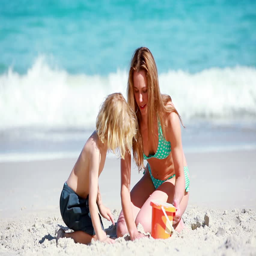
smiling mother making a sand castle on the beach